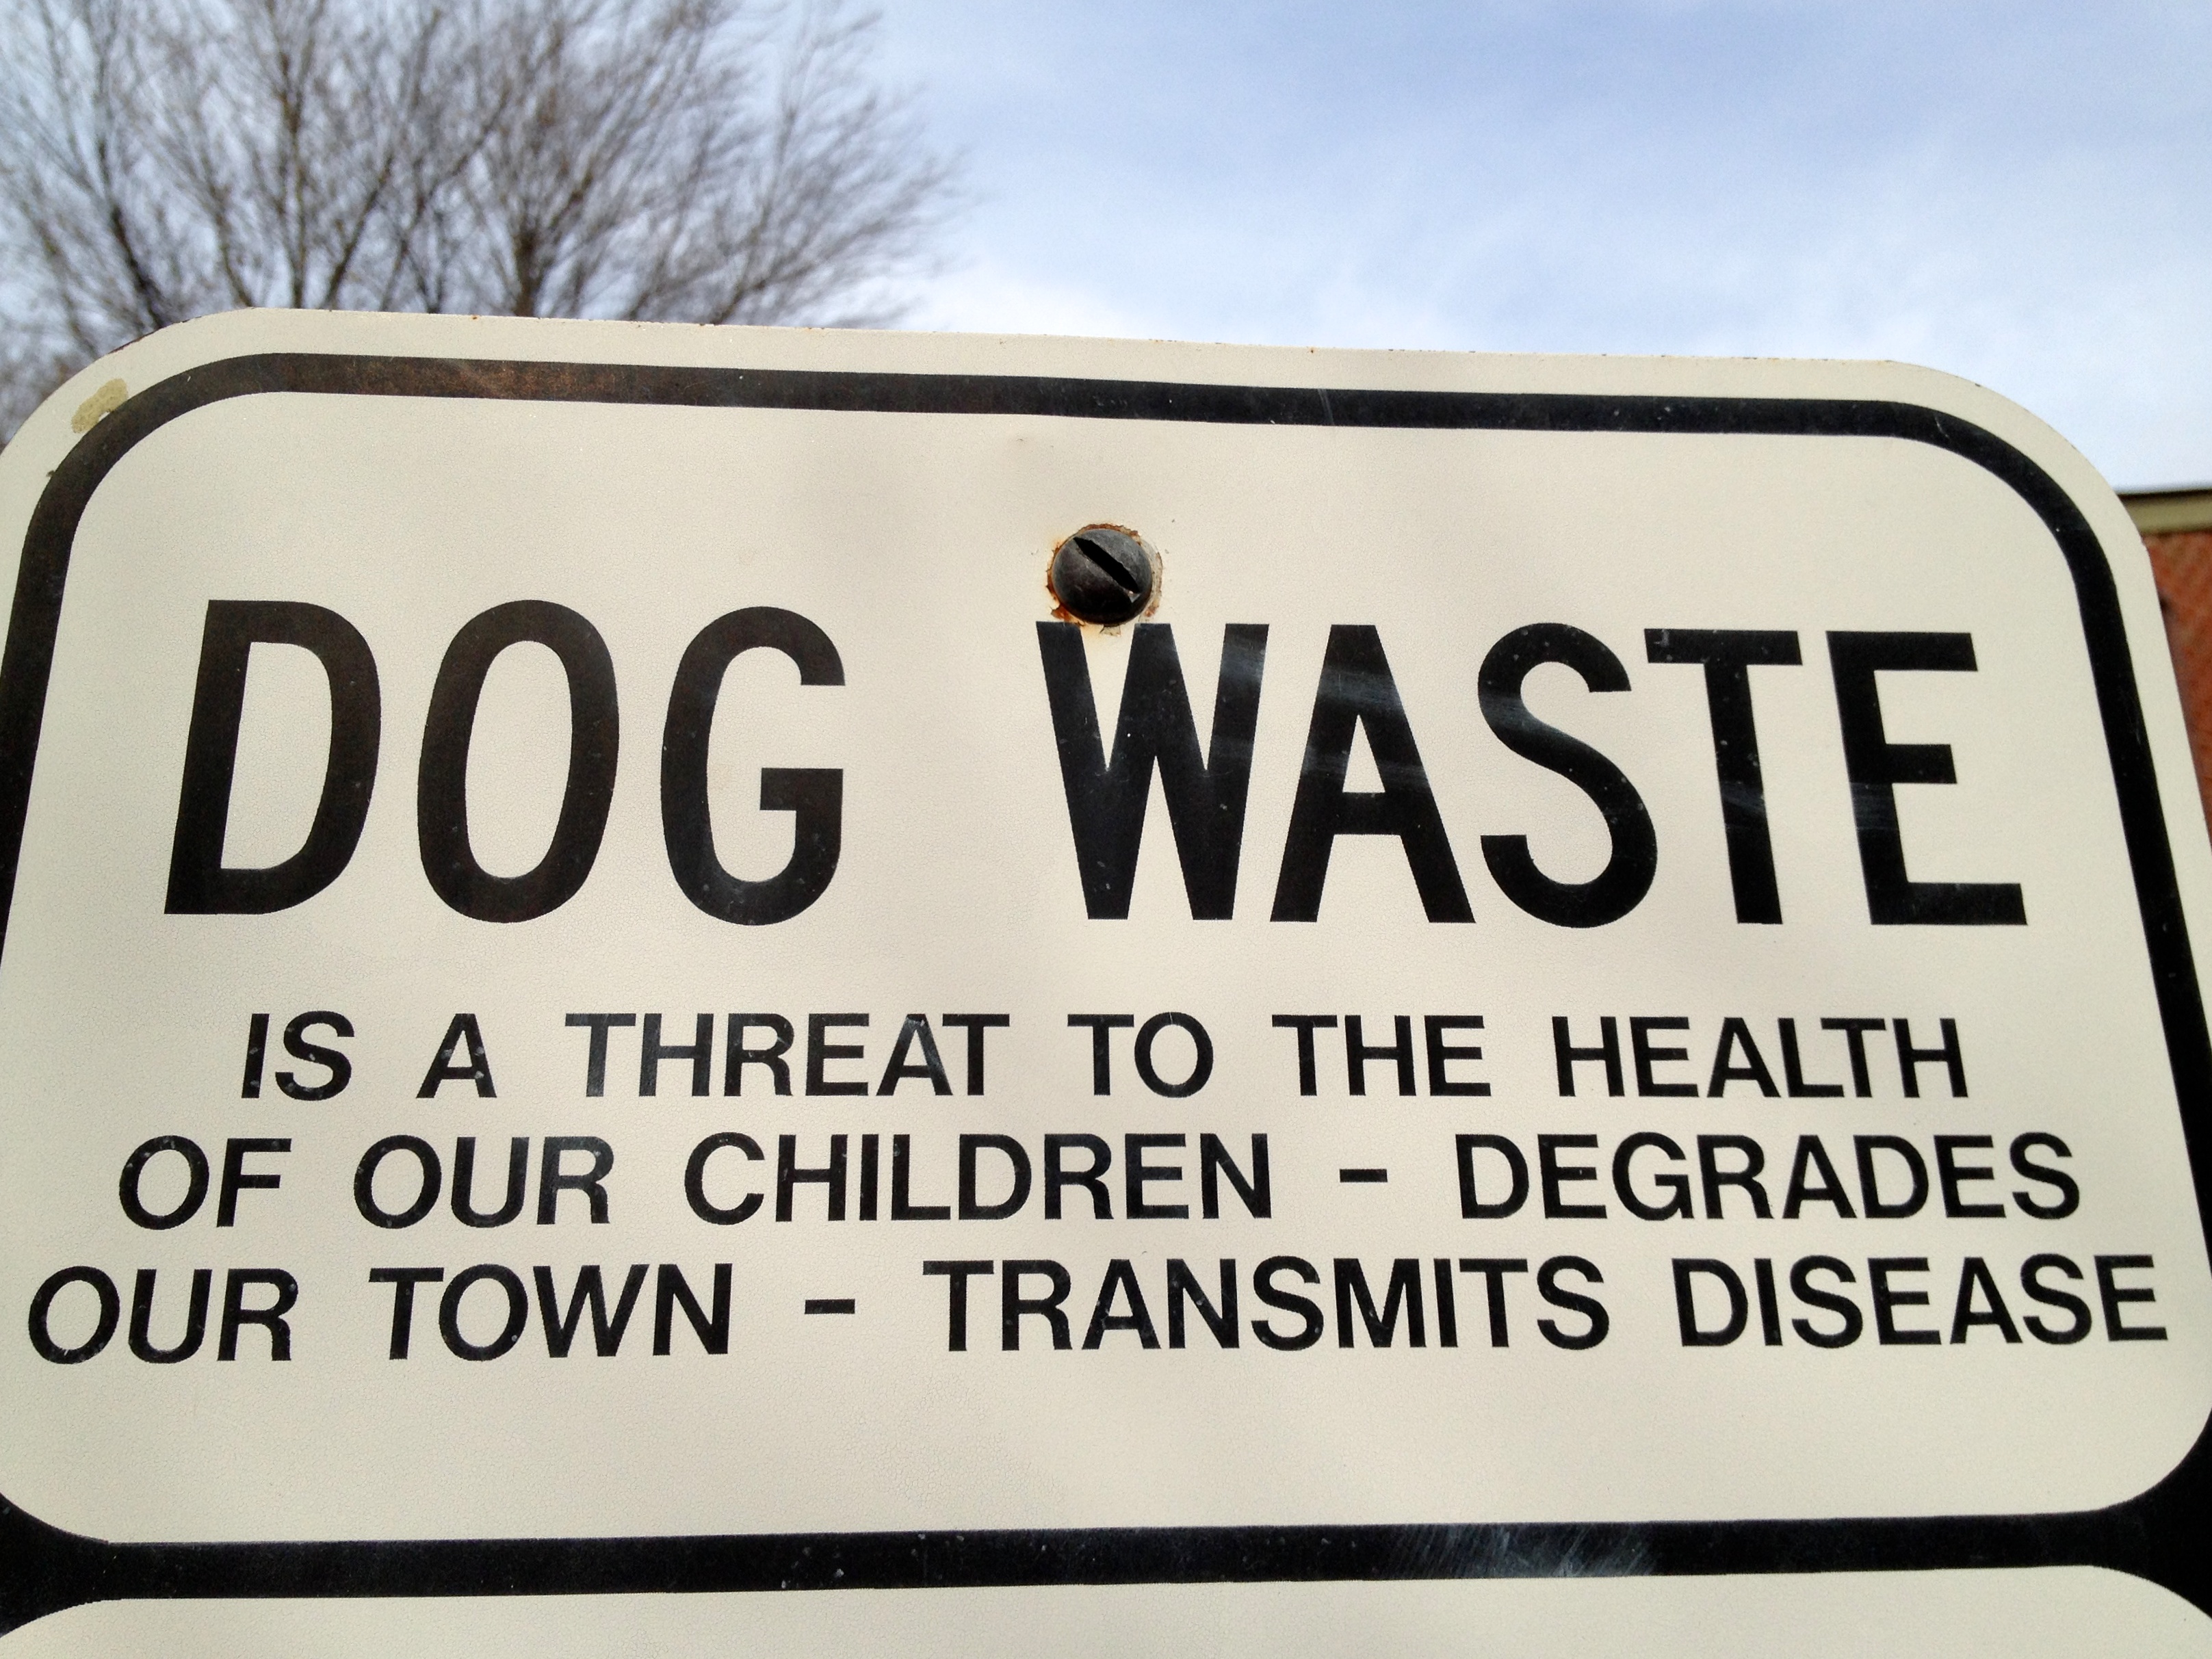
advertising, sign, street sign, signage, brand, font, traffic sign, automotive exterior, vehicle registration plate